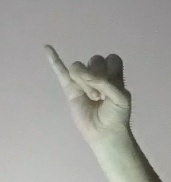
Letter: meem